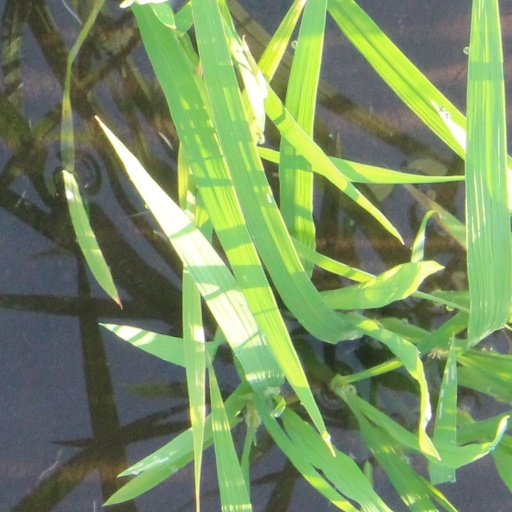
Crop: rice